Joseph Kobla Wemakor

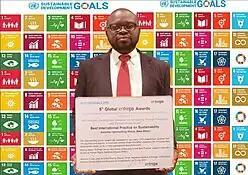
Joseph Kobla Wemakor

He won the Honorary Award for Peace, Security & Education of the Year at the maiden edition of the Africa Early Childhood Awards (AECEA) in 2021. He received a nomination for the Send Ghana Health Reporters Award in Epidemic Preparedness Response Financing. He emerged finalist for the 2023 AfricanDefenders Shield Awards by the AfricanDefenders held in Addis Ababa.